The Gold Seekers

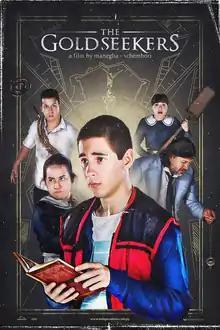
Film poster

The Gold Seekers is a 2017 Paraguayan adventure comedy film directed by Juan Carlos Maneglia and Tana Schembori. It is the follow-up to their 2012 film "7 Boxes". It was selected as the Paraguayan entry for the Best Foreign Language Film at the 90th Academy Awards, but it was not nominated.